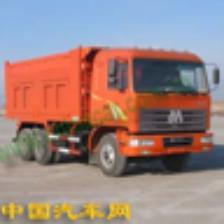
Label: NonHuman